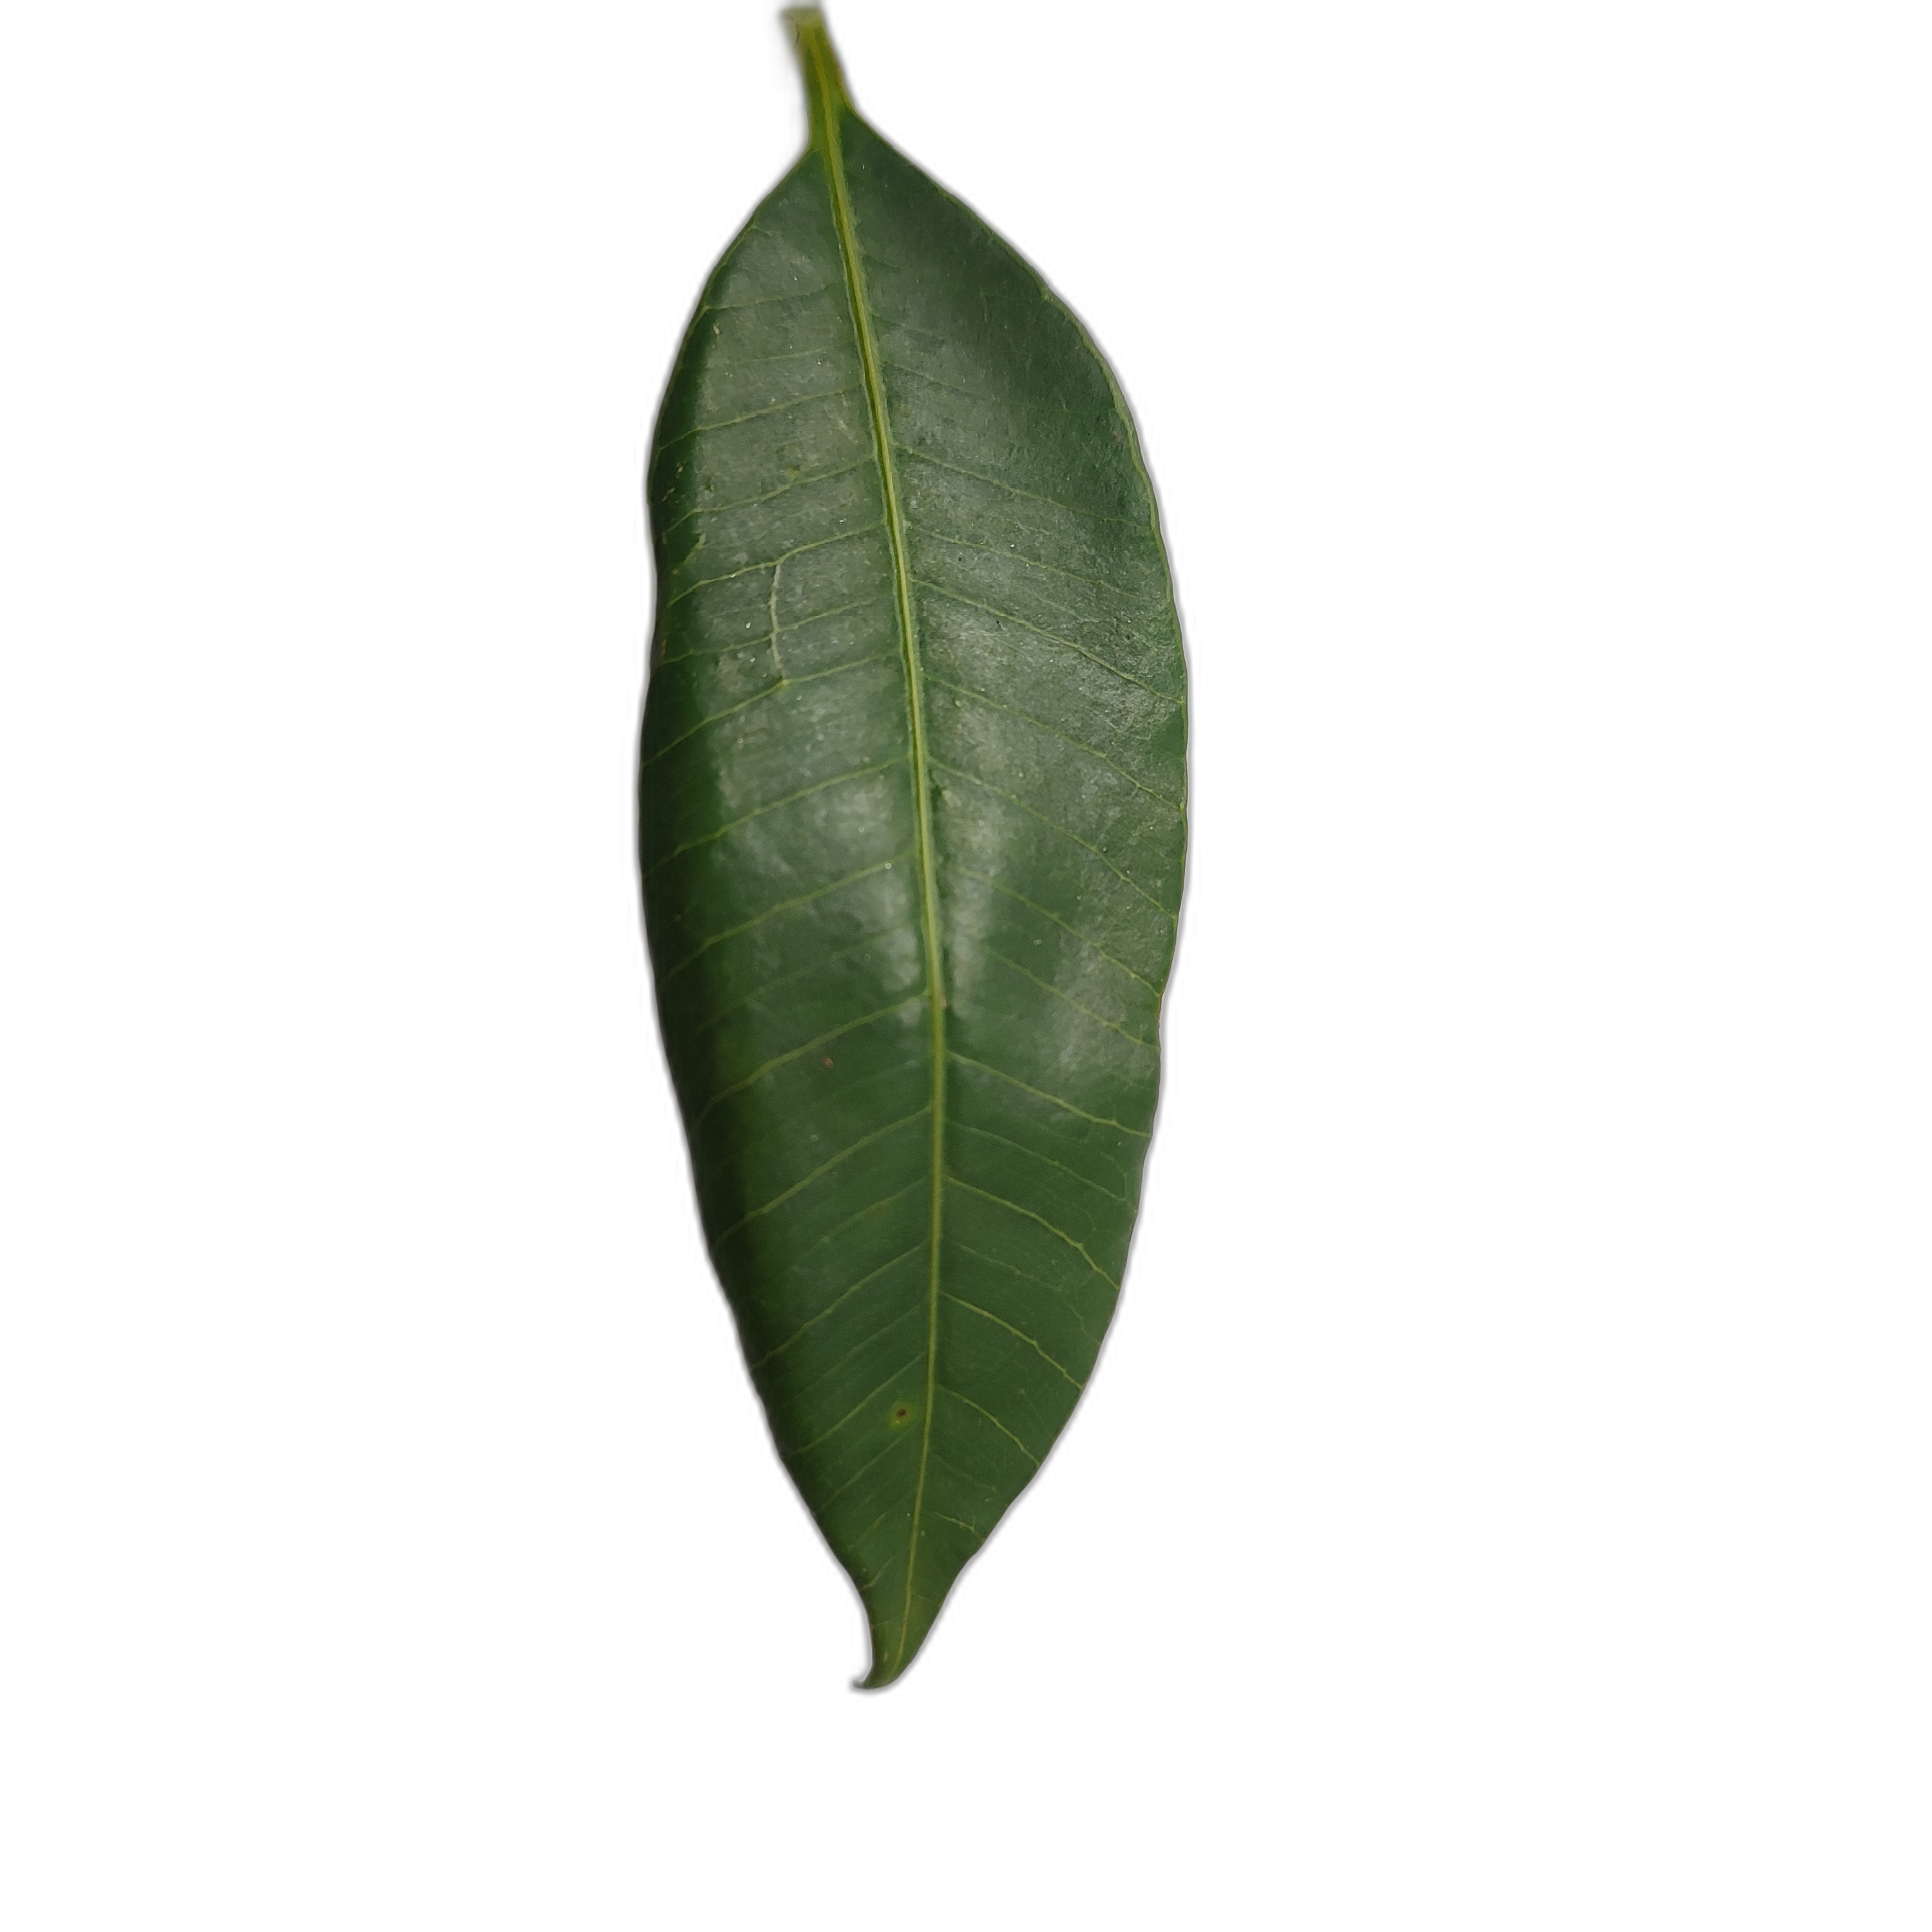
Label: healthy